Kansas City, Oregon

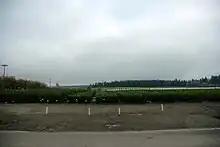
Nursery at Kansas City

Kansas City is an unincorporated community in Washington County, Oregon, United States, located approximately west of Portland. It is located about 6 miles north-northwest of Forest Grove.